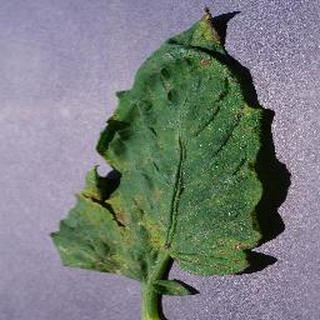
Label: tomato_septoria_leaf_spot